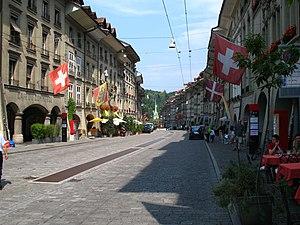
La vieille ville de Berne est le centre historique de la ville suisse de Berne. Elle reste l'un des meilleurs témoins de l'urbanisme médiéval en Europe, et à ce titre elle est inscrite depuis 1983 au patrimoine mondial de l'humanité de l'Unesco.